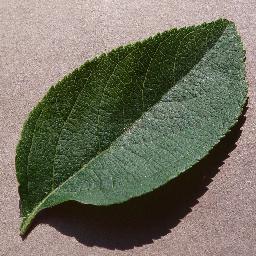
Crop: apple
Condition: healthy